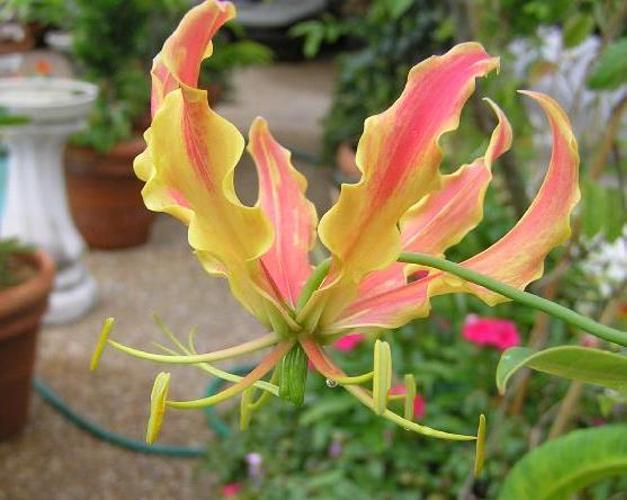
Label: fire lily